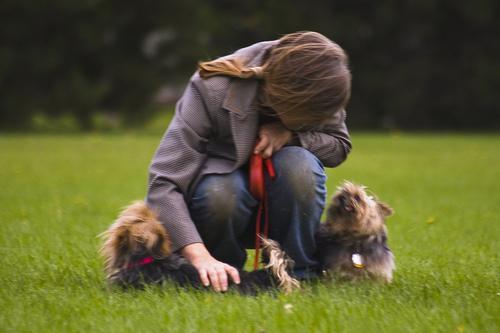
Yorkshire_terrier